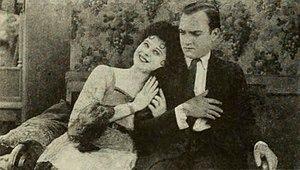
George O'Hara est un acteur américain et scénariste de l'époque du cinéma muet.